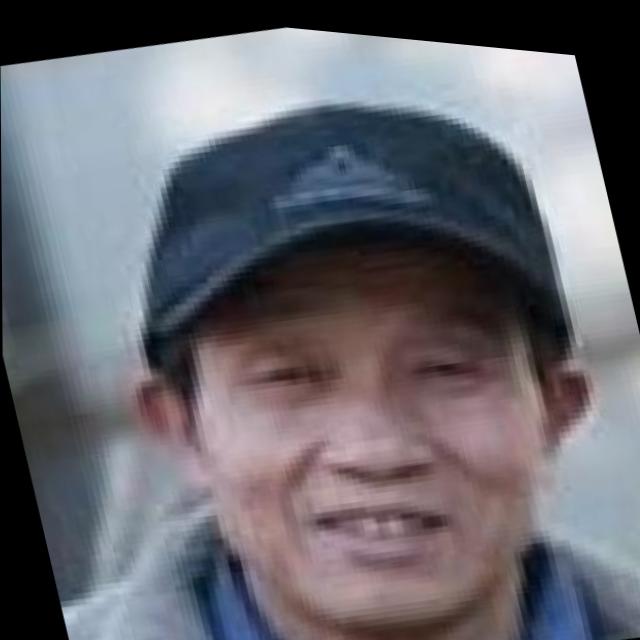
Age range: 45-64